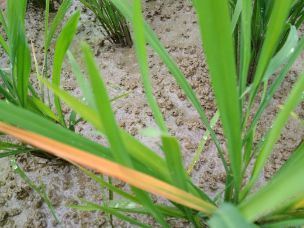
Disease: Tungro